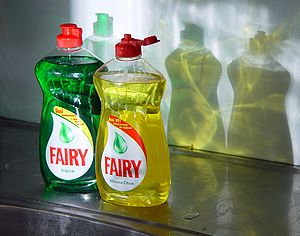
Fairy
Fairy-opvaskemiddel i hvv. normal- og citrusudgave.
Fairy er et opvaskemiddel, der fremstilles og markedsføres af Procter & Gamble. Tidligere blev produktet markedsført som YES i Danmark og flere andre lande. Antallet af varianter varierer fra land til land, men mest kendt er den grønne normal-variant og den gule med citrusduft.